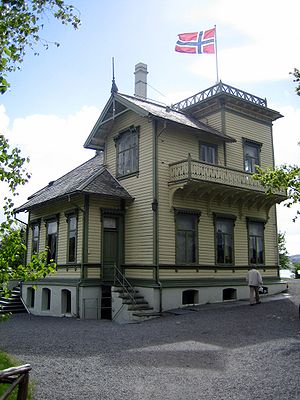
Edvard Grieg / Liv og gerning / Troldhaugen til og fra
Edvard Griegs hjem Troldhaugen i bydelen Hop, Bergen.